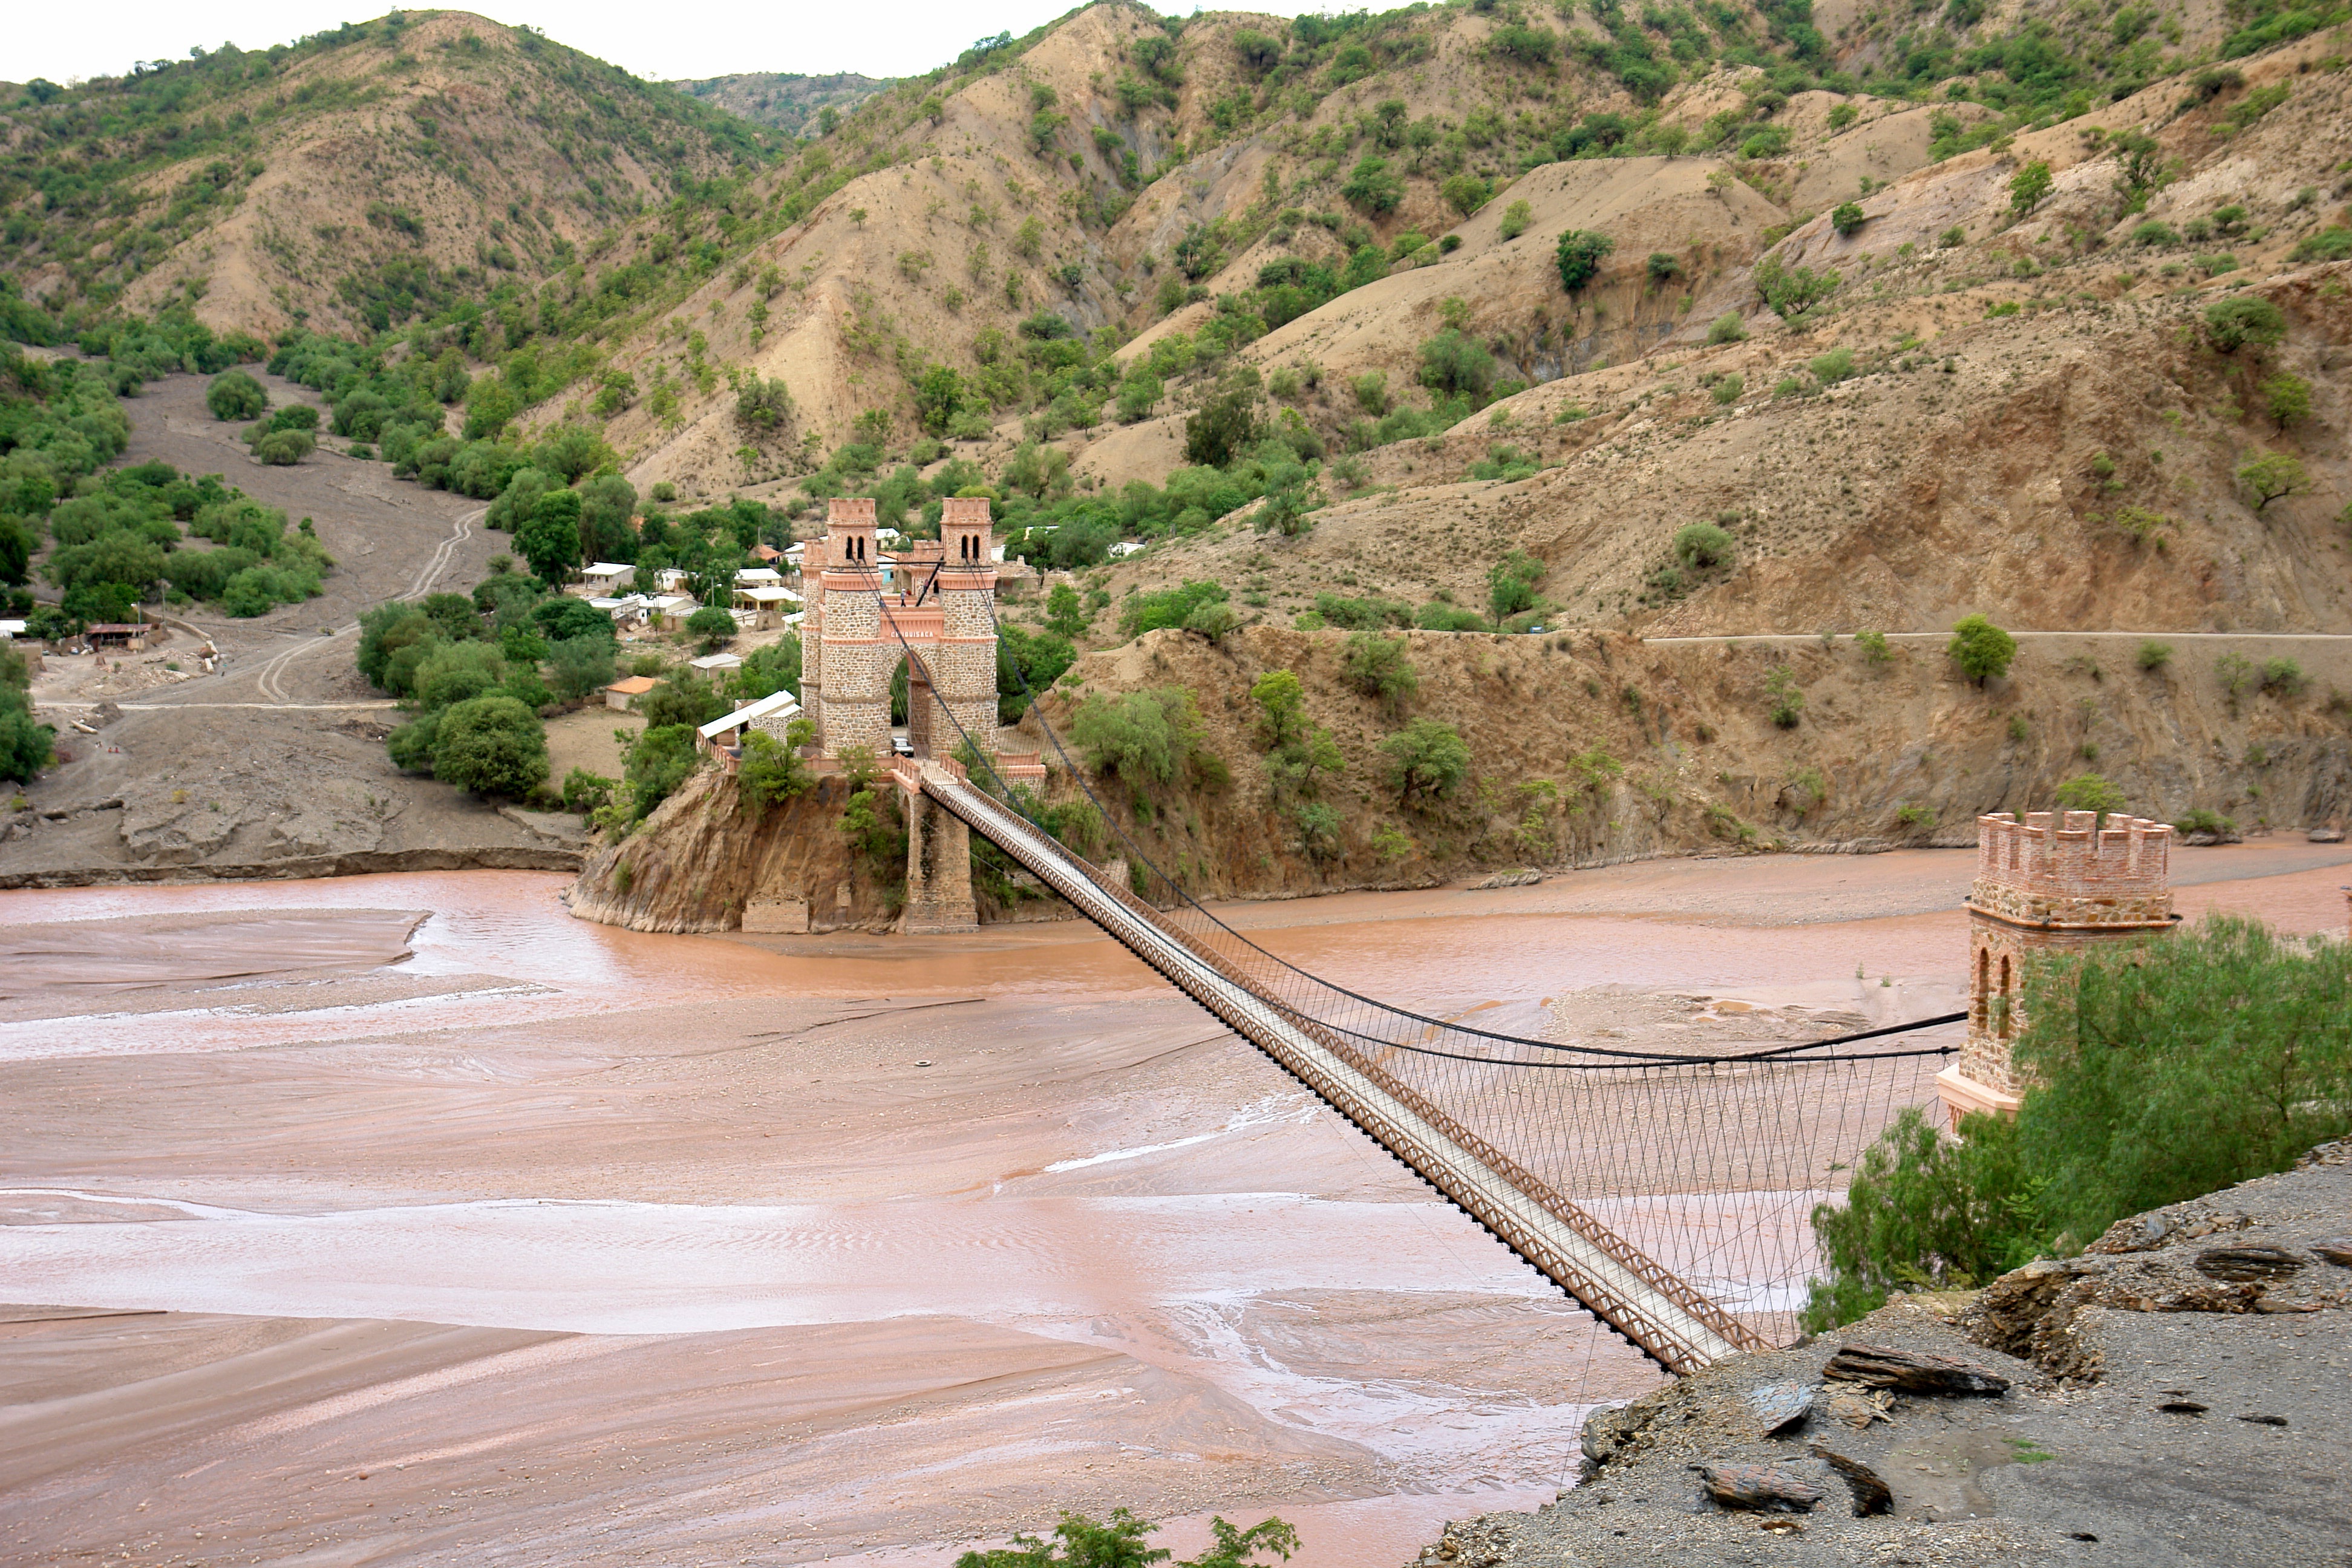
landscape, coast, bridge, old, river, valley, rustic, village, dam, reservoir, infrastructure, strong, wadi, bolivia, geological phenomenon